Euphemia Wilson Pitblado

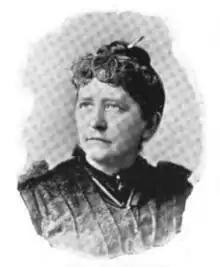
Euphemia Wilson Pitblado

When the Women's Crusade was inaugurated, she was ready to work with the WCTU, and was an active member ever since of that organization. While her husband was pastor of a church in Manchester, New Hampshire, a great temperance wave passed through the State of New Hampshire, and Mrs. Pitblado was invited to give temperance addresses in many towns and villages, and she organized the WCTU of Nashua, New Hampshire, with about sixty members. She always believed in the right of a woman with a man to equal opportunities for education and work, and to that end she advocated the advancement of women in every area of life. In their behalf, she spoke before conventions of the WCTU, woman's suffrage associations, woman's foreign missionary societies, and before the legislature in the capitol in Hartford, Connecticut, and she was sent a delegate to the annual WCTU convention in New York, the annual Woman's Foreign Missionary Society in Boston and Lowell, Massachusetts, and to the National Woman Suffrage Association in Washington, D.C.